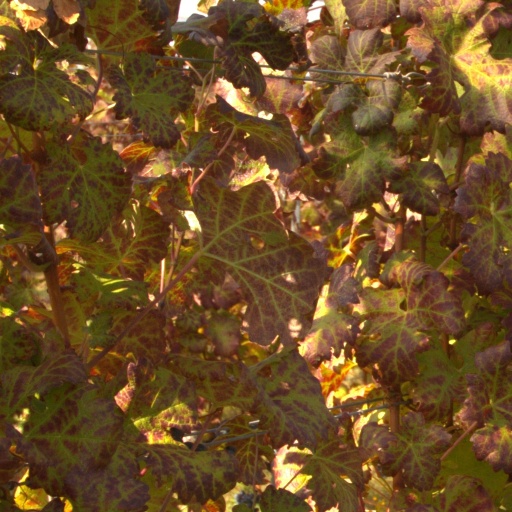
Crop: grape